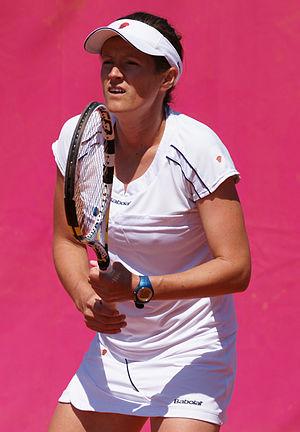
Sandra Martinović Open ITF Cagnes-sur-Mer 2011